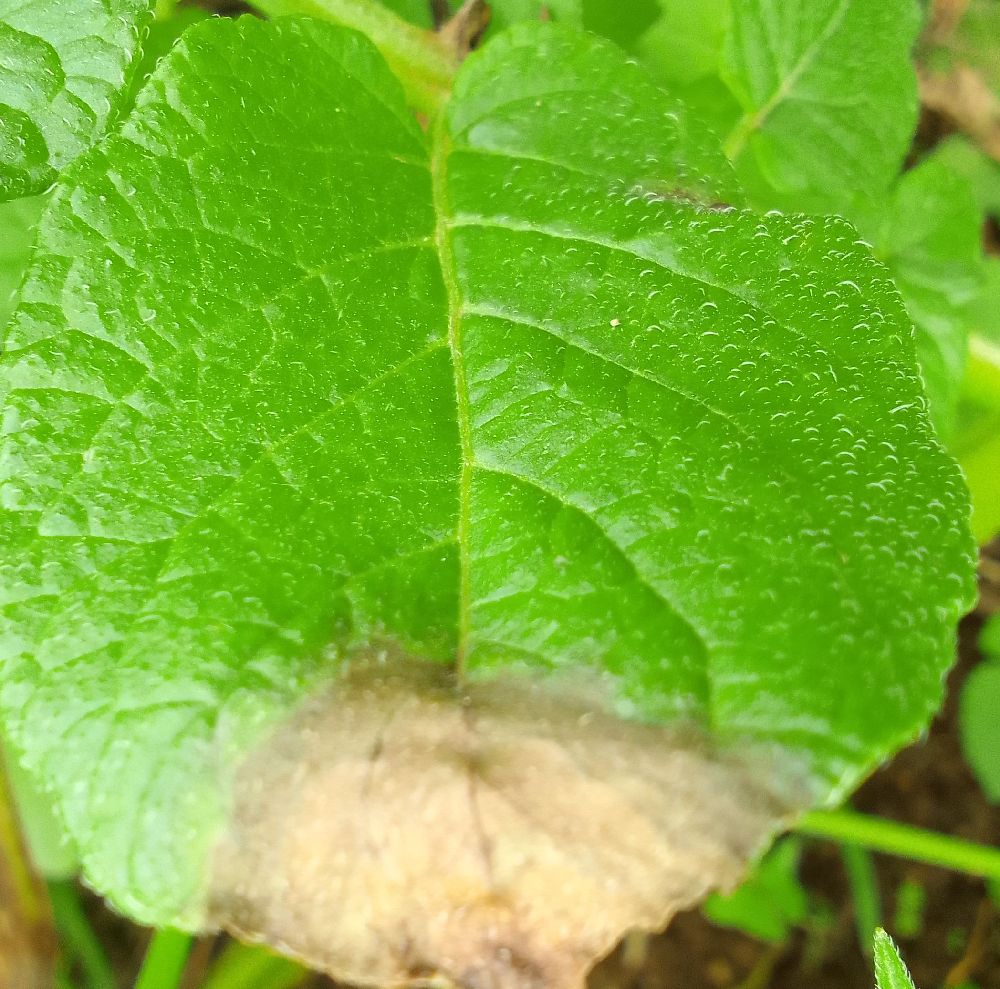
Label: Late blight